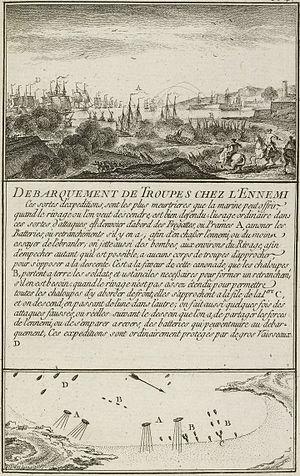
Texte et schéma explicatif d'une opération de débarquement telle qu'elle pouvait se produire au milieu du XVIIIème siècle. Extrait de Marine militaire, ou Recueil des différents vaisseaux qui servent à la guerre, suivis des manœuvres qui ont le plus de rapport au combat ainsi qu'à l'attaque et la défense des ports, par Ozanne l'aîné. Ouvrage rédigé après la Guerre de Sept Ans qui a vu d'importantes opérations de débarquement menées par la Royal Navy contre les possessions françaises et espagnoles.
Nicolas-Marie Ozanne, né à Brest le 12 janvier 1728 et mort à Paris le 3 janvier 1811, est un dessinateur de marine français.
Un débarquement est une opération militaire amphibie visant à déposer sur une côte des soldats et du matériel militaire depuis des navires de débarquement en vue d'une invasion.